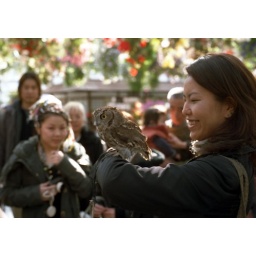
he was polite and friendly to everyone. at the bird and flower park in Kakegawa, Shizuoka. with OLYMPUS OM40